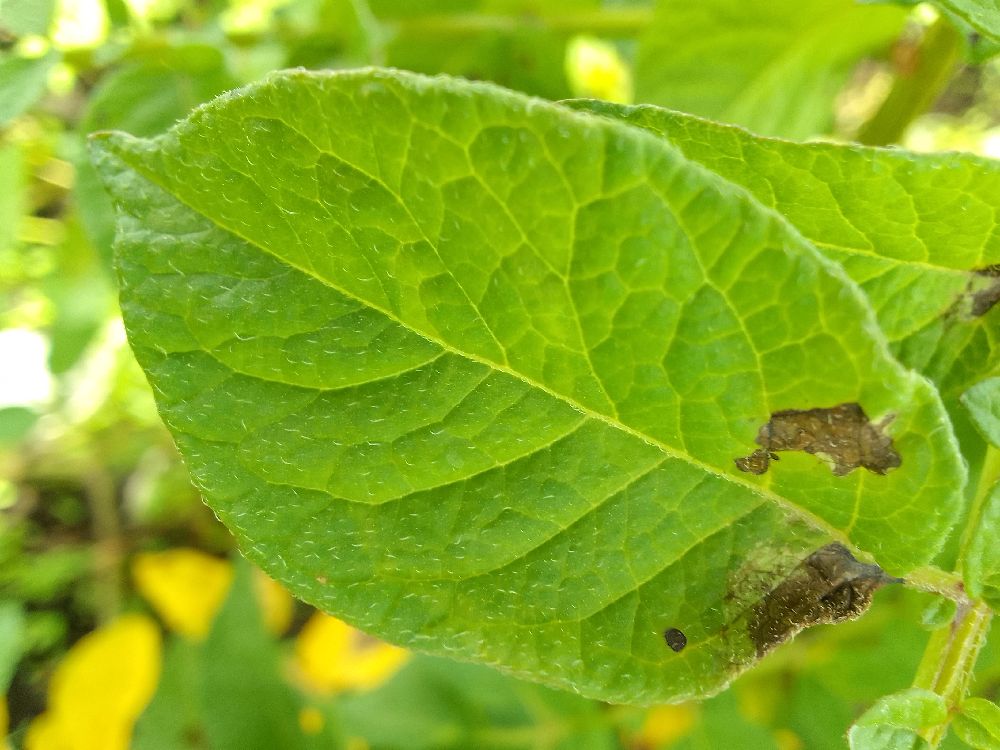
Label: Late blight